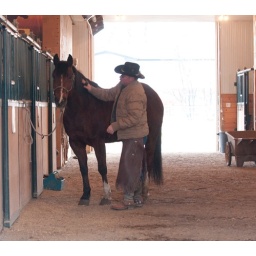
Grooming horse in barn attached to arena